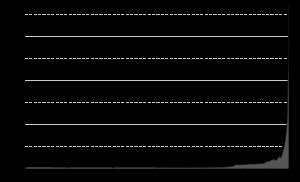
Den demografiske transition / Andet trin
Verdens befolkning 10.000 f. Kr. - 2.000 e. Kr.
Den demografiske transition er et demografisk begreb til beskrivelse af overgangen fra forholdsvis høje fødselstal og høje dødstal pr. 1000 indbyggere til forholdsvis lave fødsels- og dødstal, hvilken udvikling ofte er sket, når et land industrialiseres.